Wakinoda Station

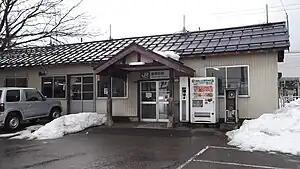
The station building in March 2013

was a railway station on the Shinetsu Main Line in Jōetsu, Niigata, Japan, operated by East Japan Railway Company (JR East). It closed in 2014, replaced by the nearby Jōetsumyōkō Station.